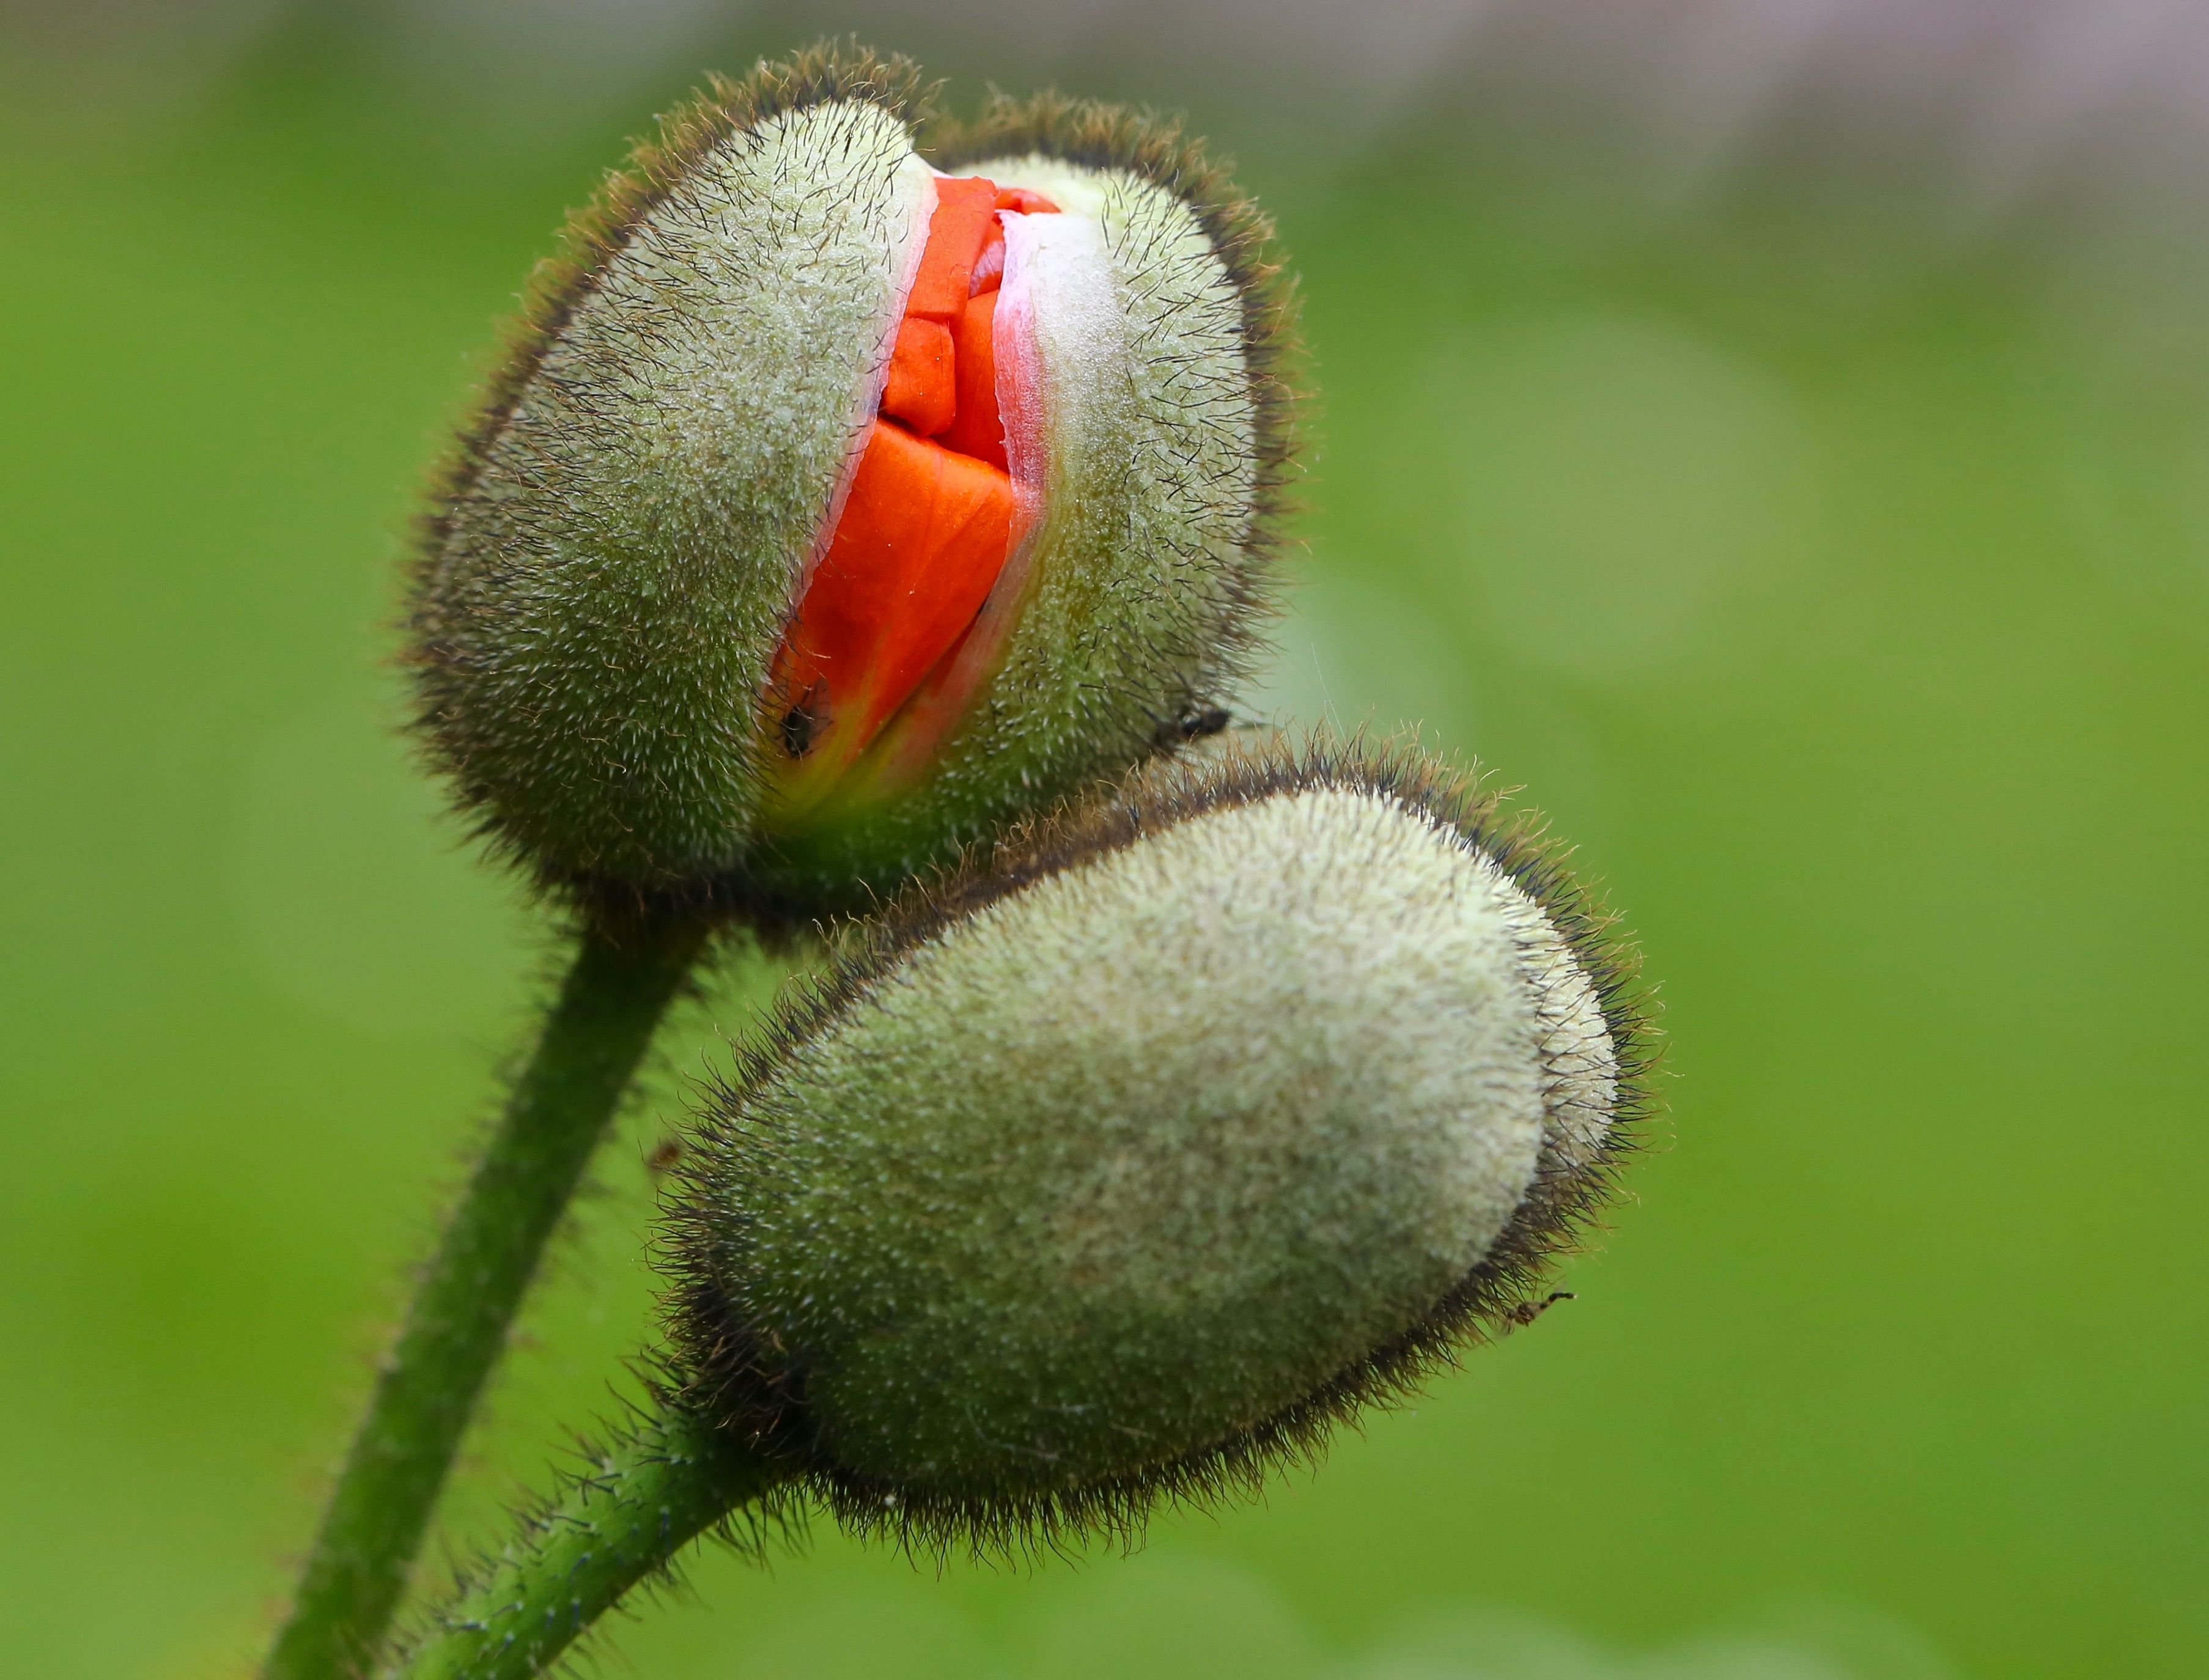
Partially opened flower
The image focus on two flowers, the right one   started to open and the left one still closed. The fine hairs covering the buds give them a unique texture.  And there is a blurred background.
Close-up shot captures two flower buds, one of which is partially open, revealing a bright orange petal inside. The buds have a fine, fuzzy texture, with delicate hairs covering their surface. the softly blurred green background enhances the natural setting, highlighting the intricate det
Labels: Bud, Flower, Plant, Sprout, Geranium, Petal, Blurred Background
Camera: Canon Canon EOS 5D Mark III
Lens: Canon EF 100mm f/2.8L Macro IS USM, Canon EF 100mm f/2.8L Macro IS USM
Aperture: F8
Exposure: 1/500 sec
ISO: 1000
Focal length: 100.0 mm